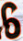
Number: 6